Question: Please indicate a possible affordance area of the knife that can be used for holding
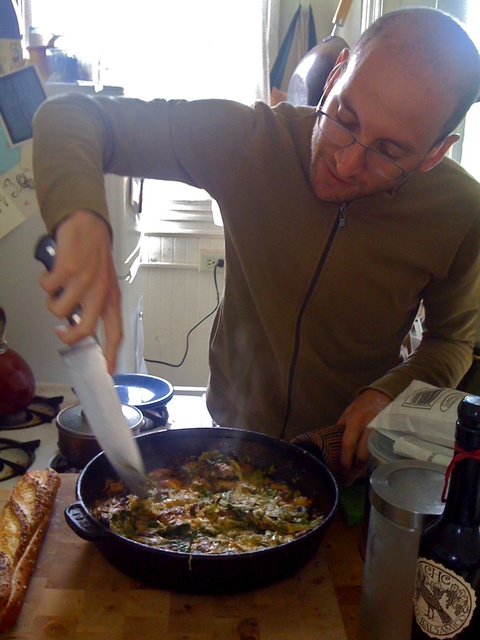
Answer: [29.88, 229.672, 91.48, 339.272]